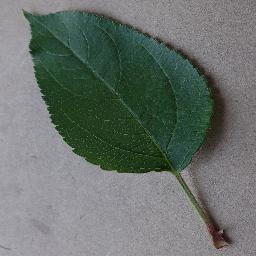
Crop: apple
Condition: healthy